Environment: real
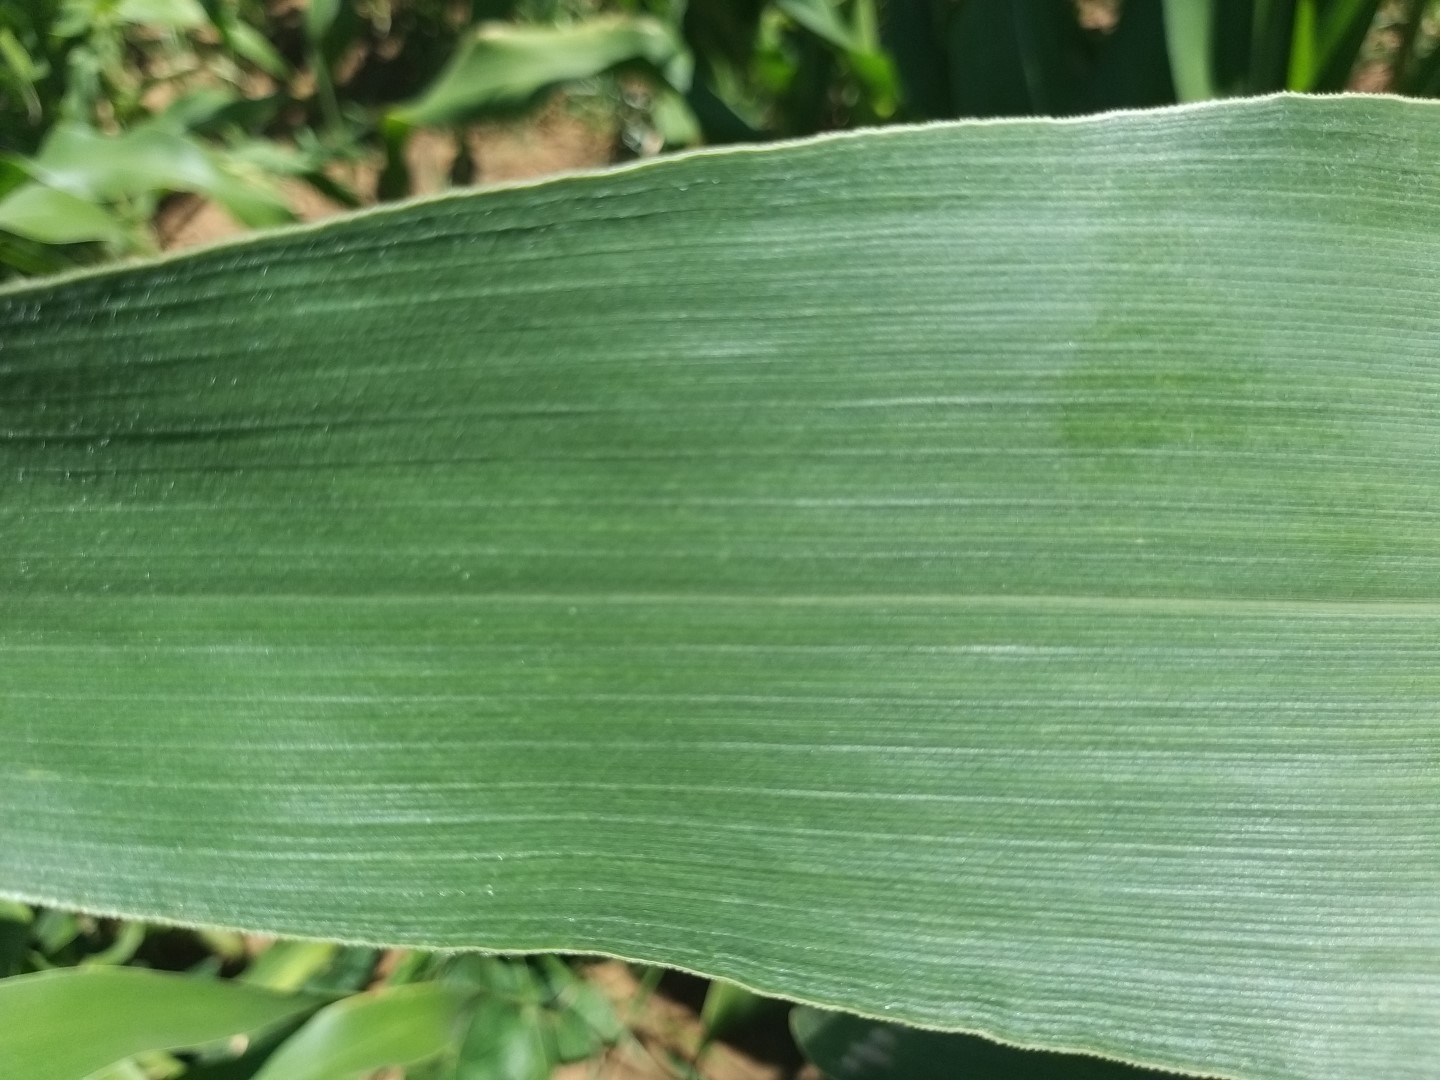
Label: healthy